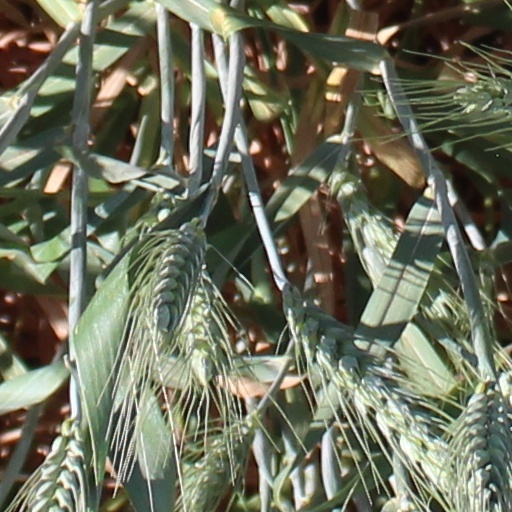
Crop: wheat